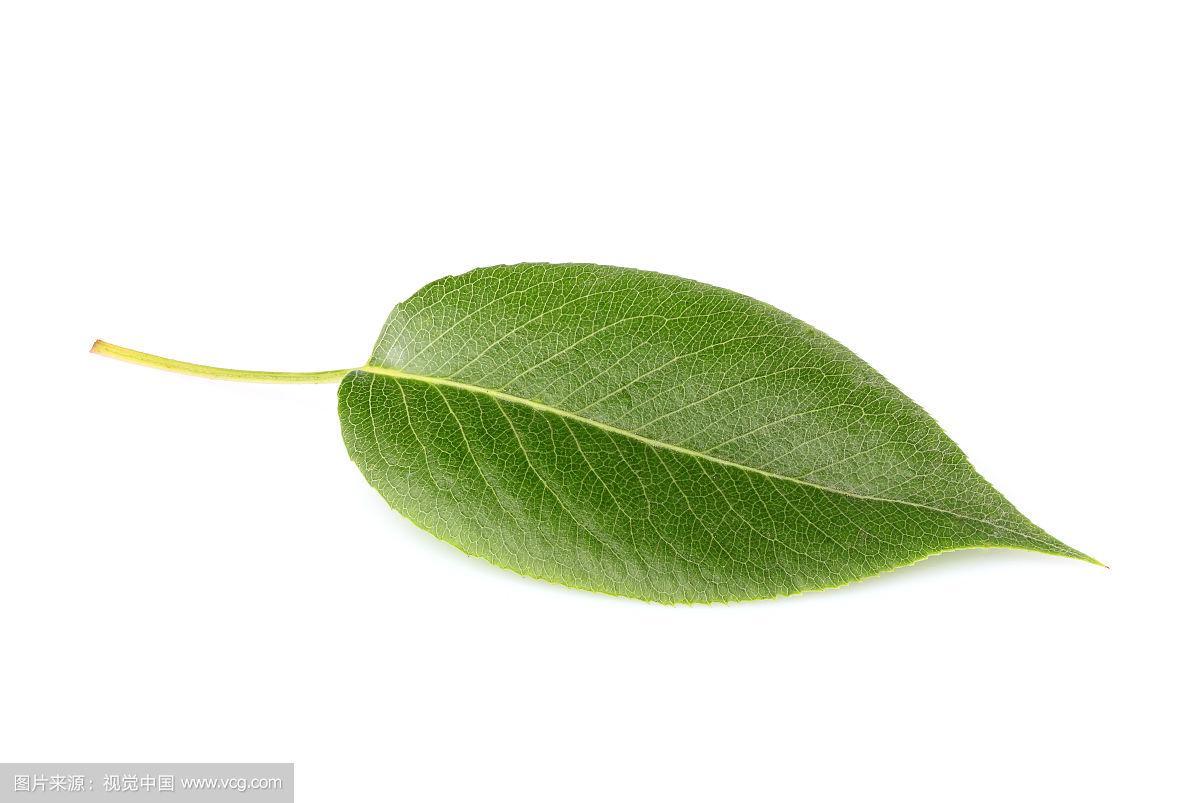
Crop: cherry
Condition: healthy